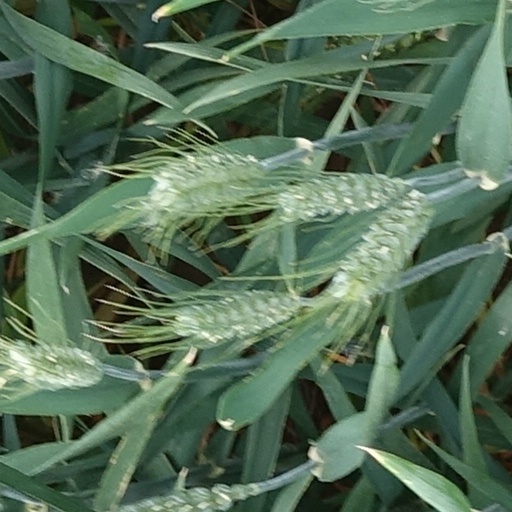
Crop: wheat